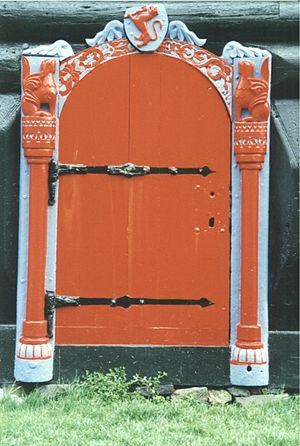
Kirkjubøur / Billeder
Døren ved Kongsgården i Kirkjubøur
Kirkjubøur er Færøernes vigtigste historiske sted. Bygden er beliggende på Streymoys sydvestkyst med udsigt til Hestur og Koltur. Gennem middelalderen var Kirkjubøur bispesæde og dermed landets åndelige og kulturelle centrum.